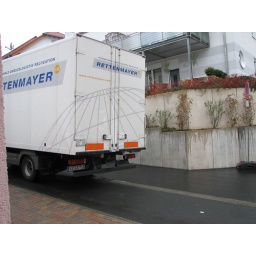
in front of my house narrow street (looking left out front door)